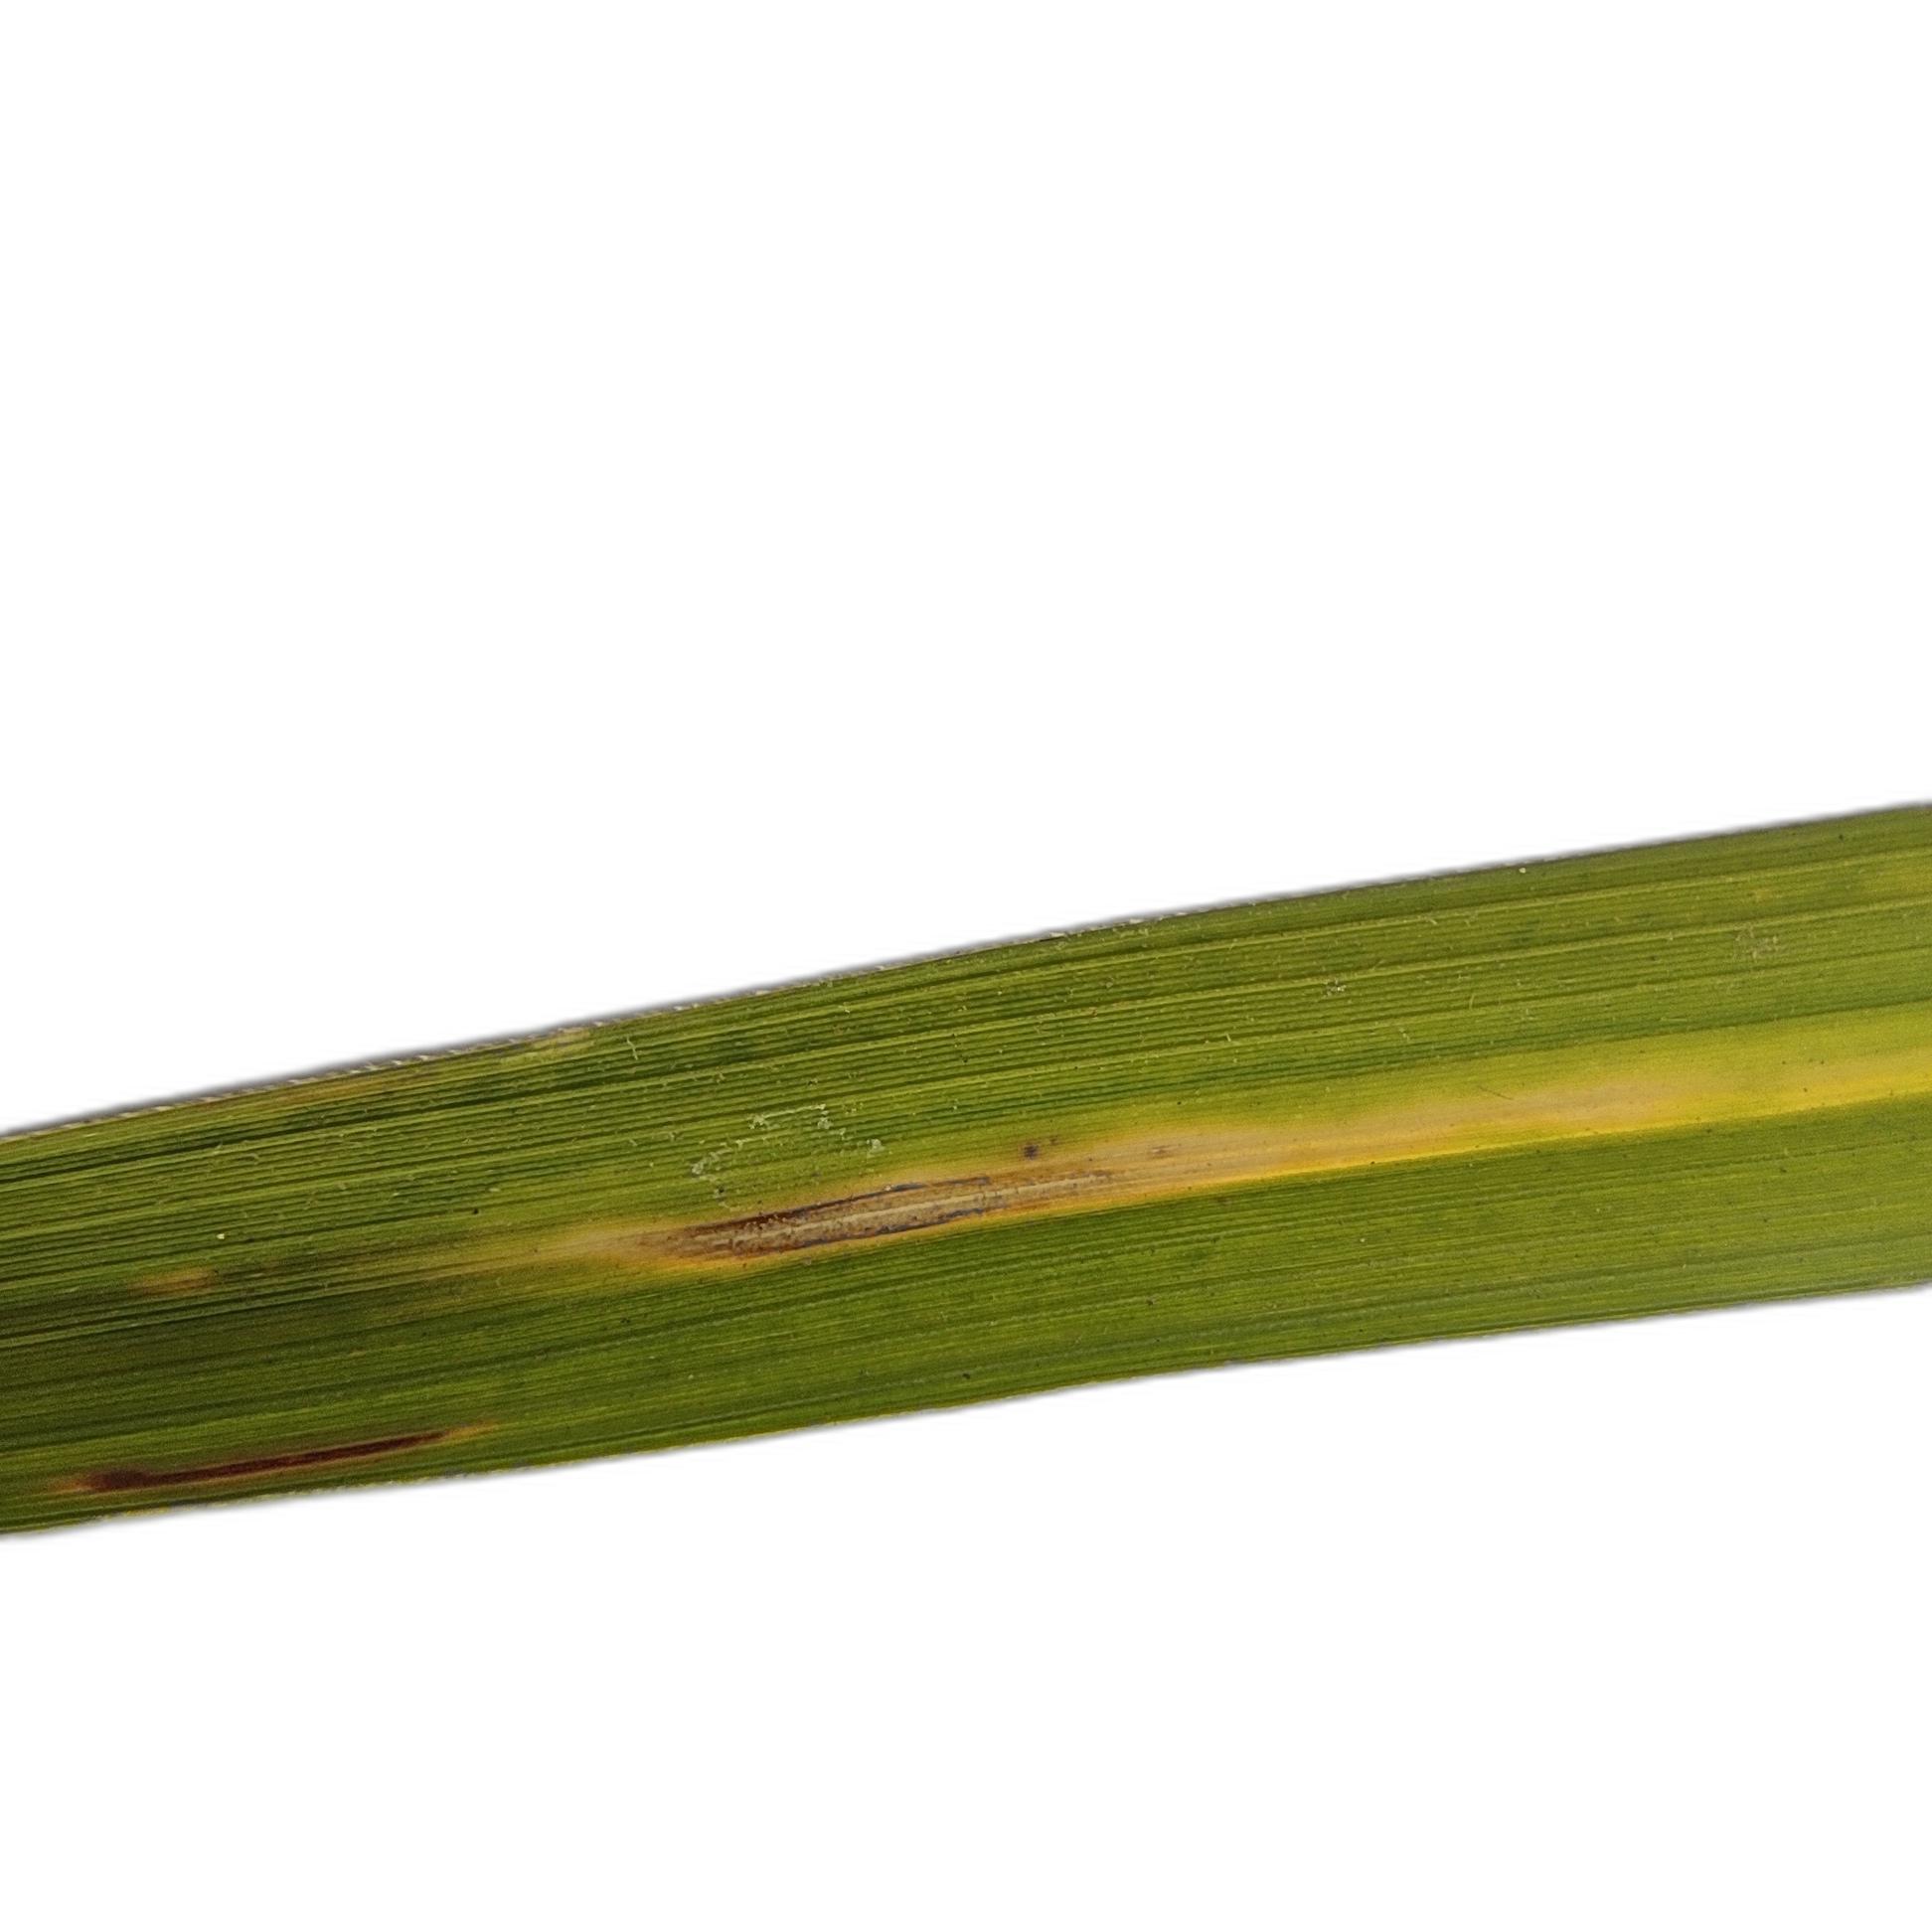
Label: Rice Blast